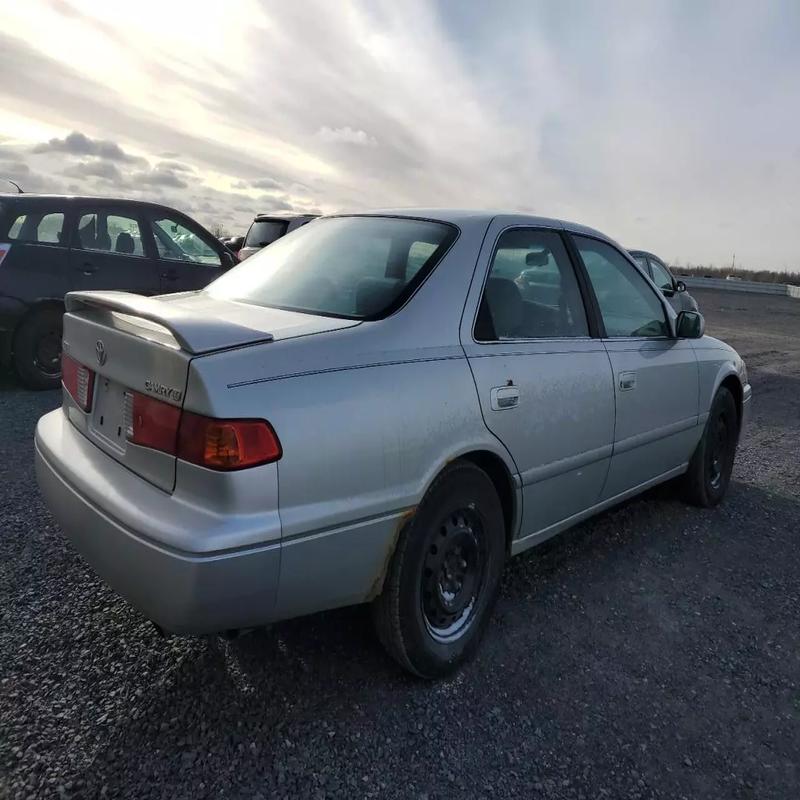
Aucun dommage détecté.
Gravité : aucun